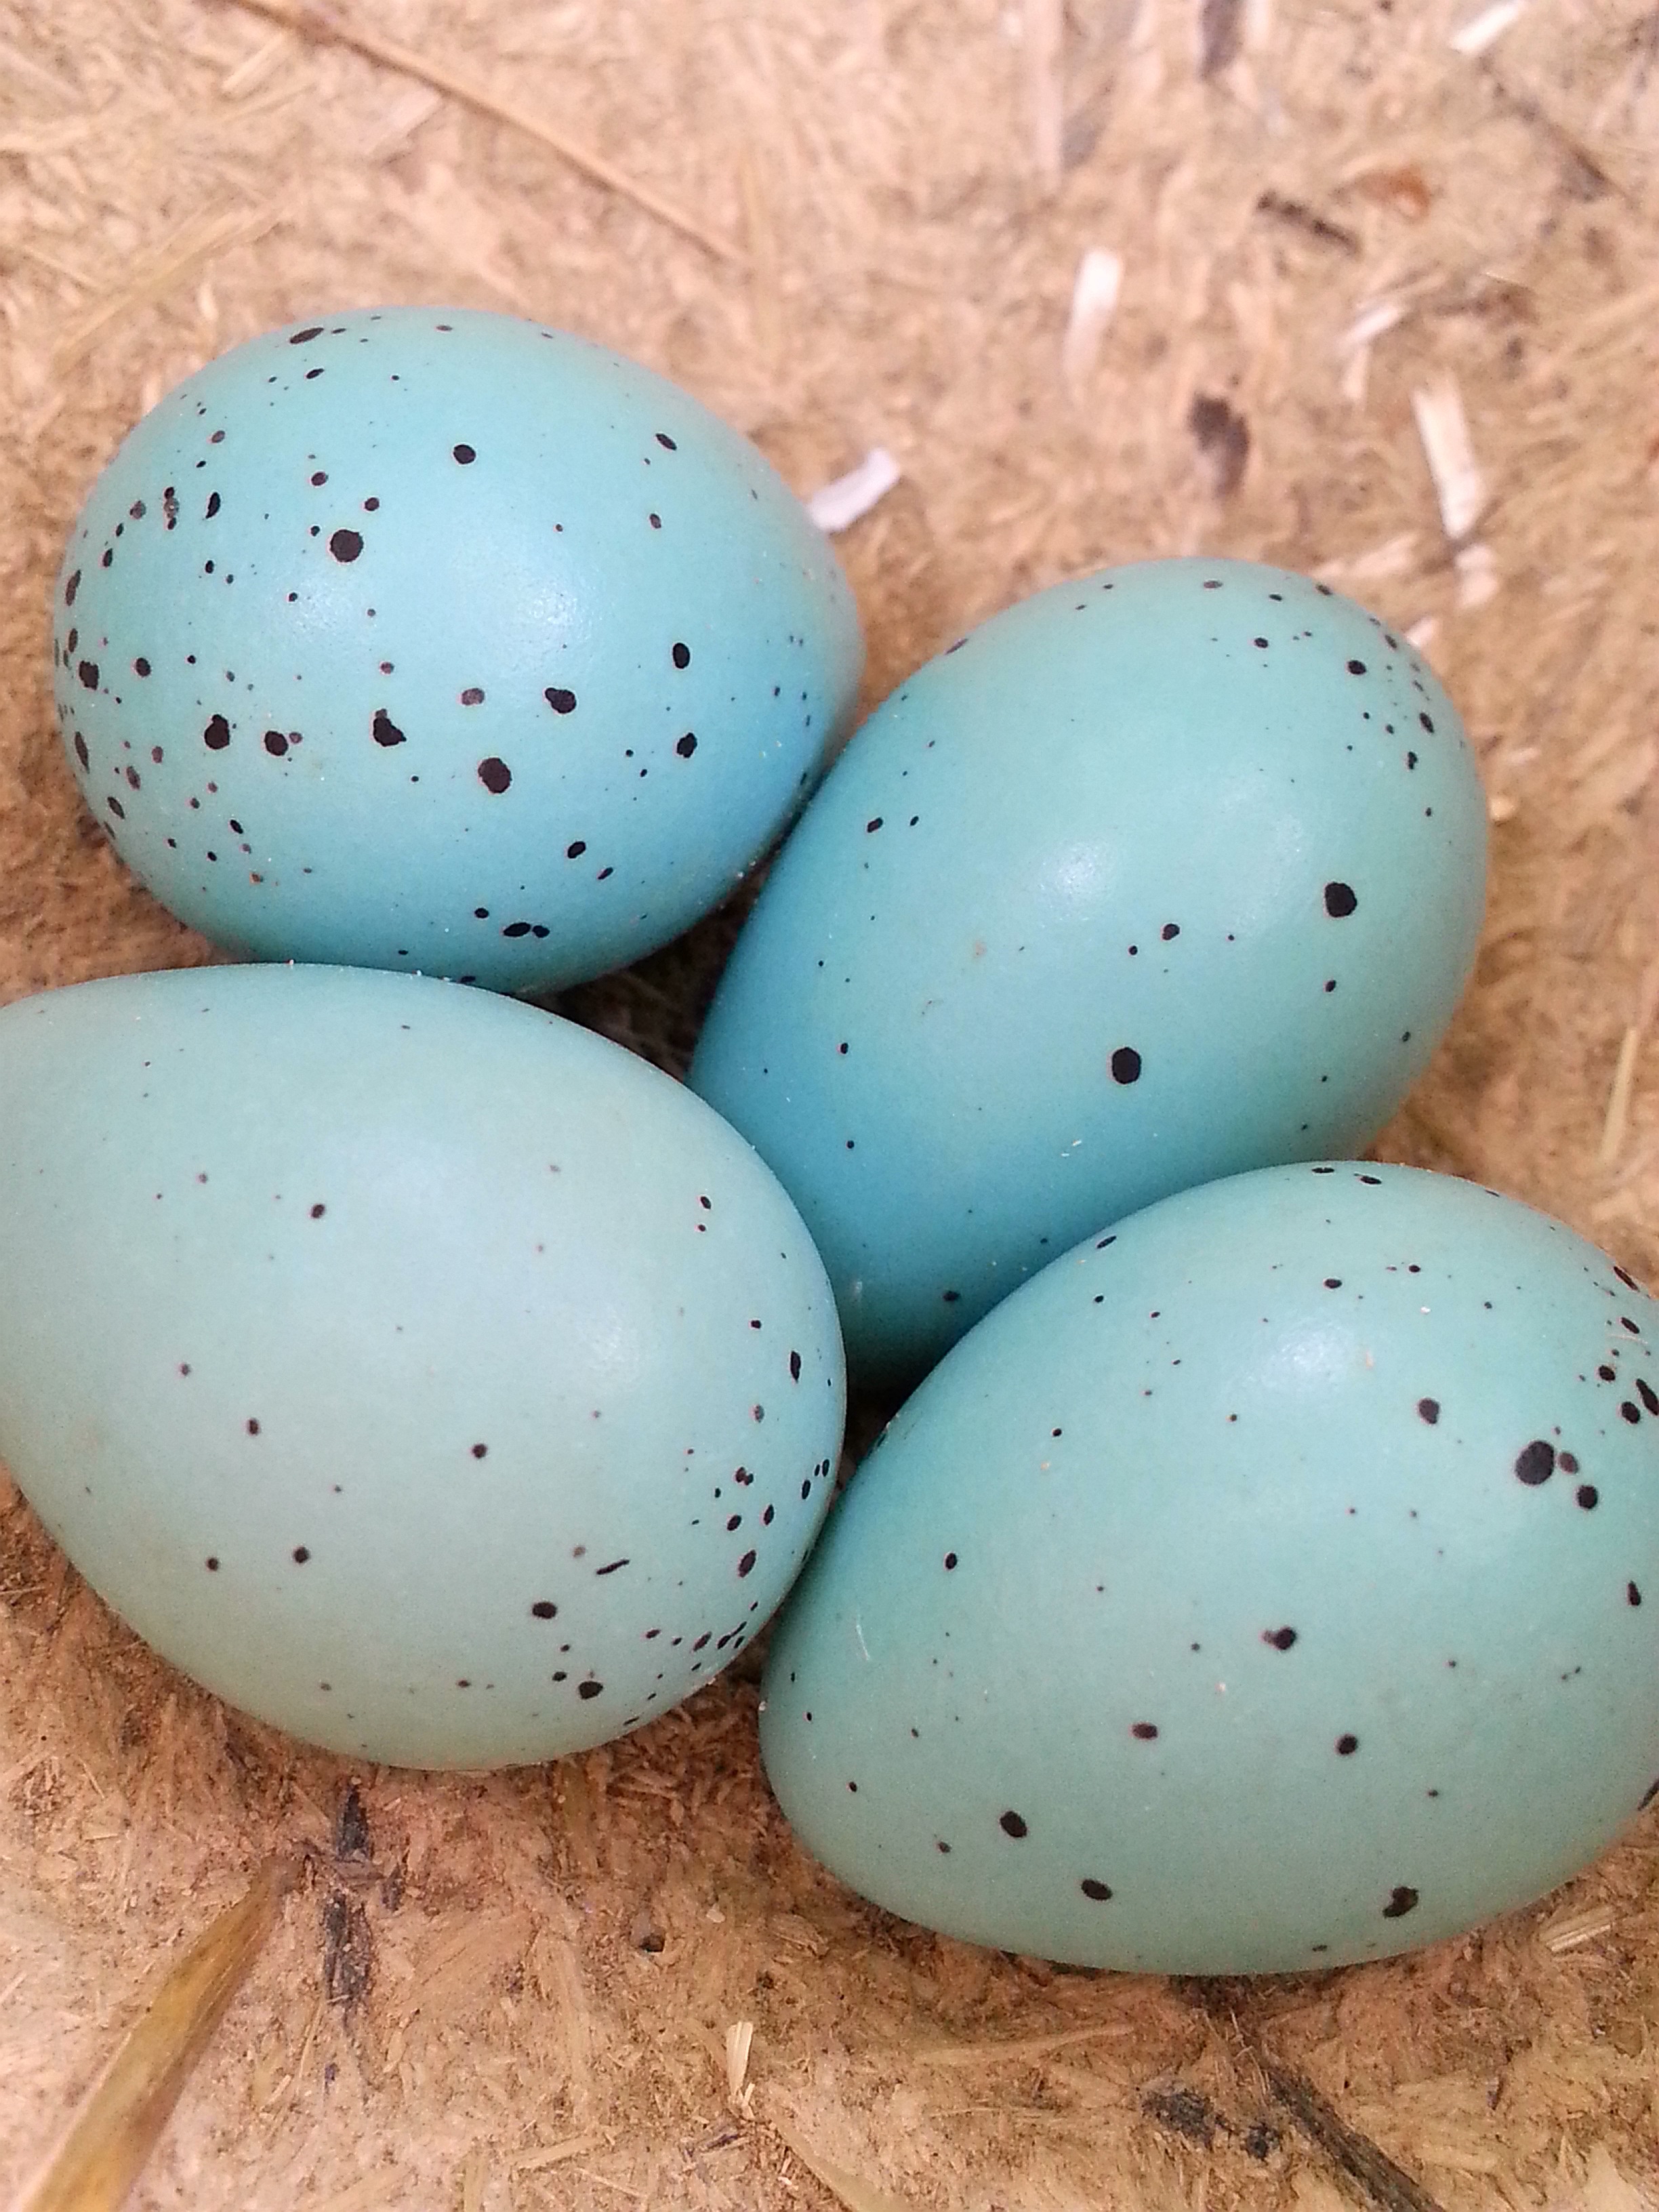
tree, nature, food, care, egg, life, birds, eggs, nest, sparrows, easter egg, huevecillos, incubate